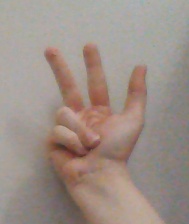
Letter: al